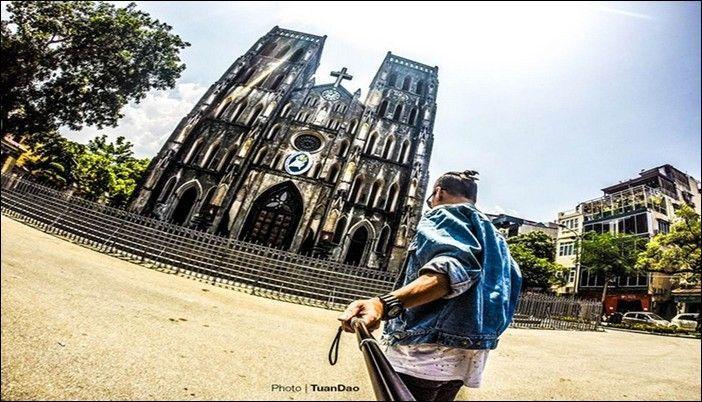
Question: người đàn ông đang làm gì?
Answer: đang cầm camera để chụp ảnh